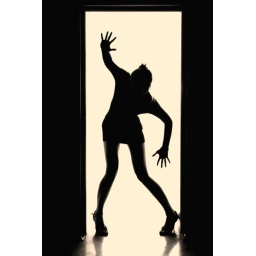
Outlines of a beautiful young woman standing by a door